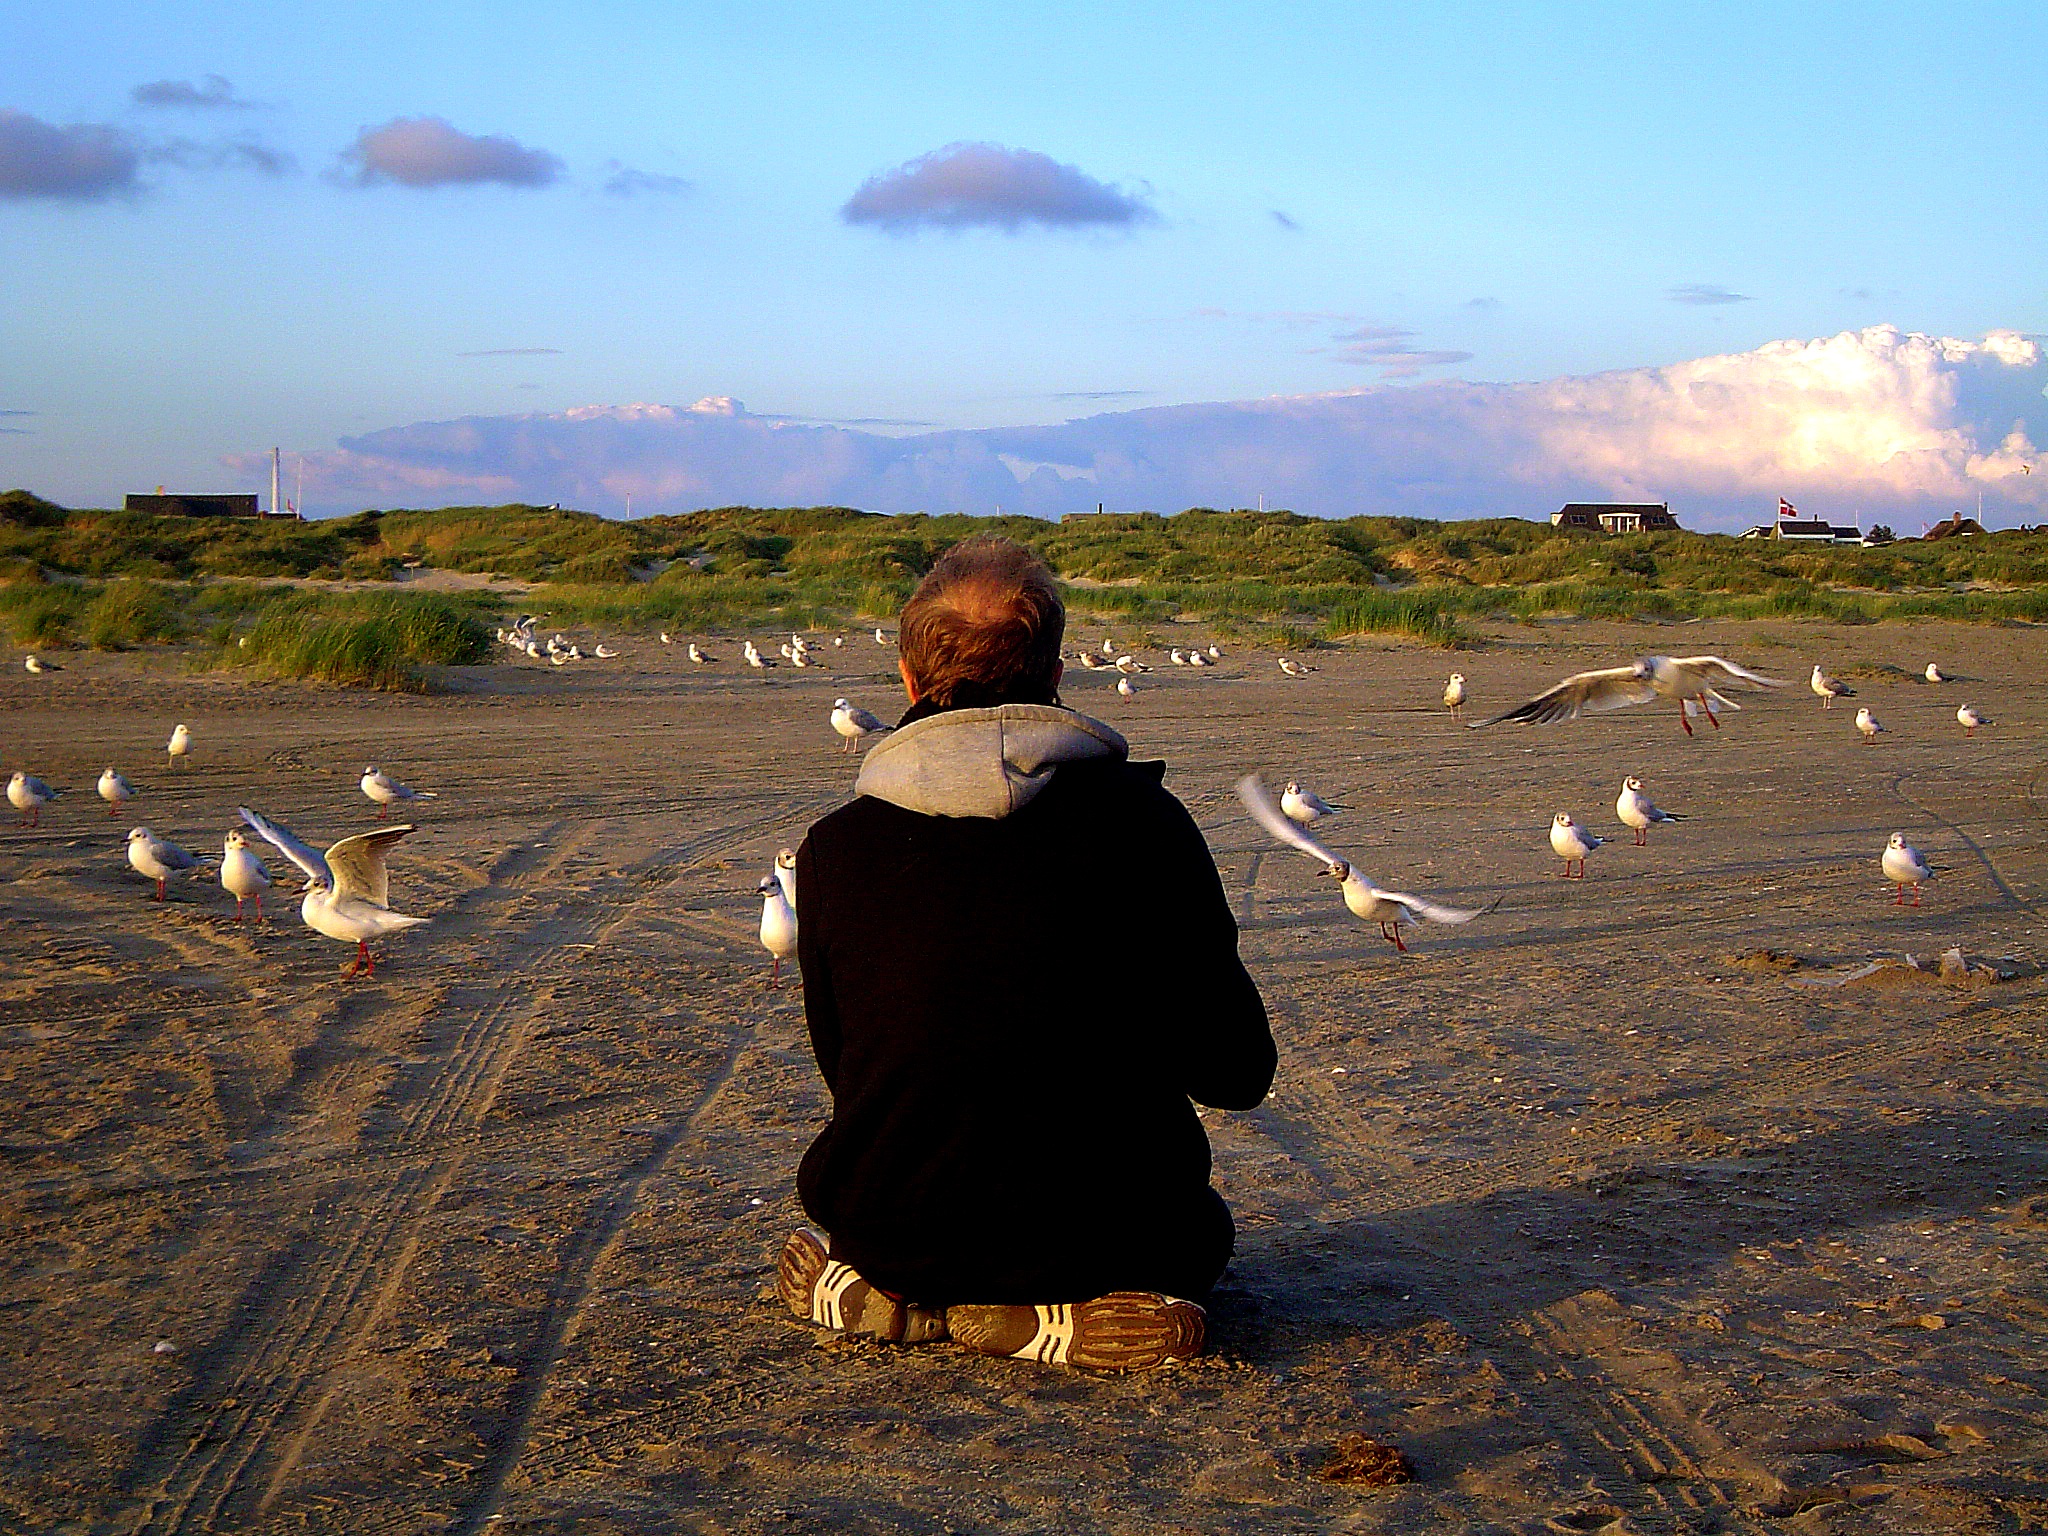
man, beach, sea, coast, person, sunset, morning, evening, holiday, island, human, agriculture, gulls, temple, encounter, gulls feed nordsee